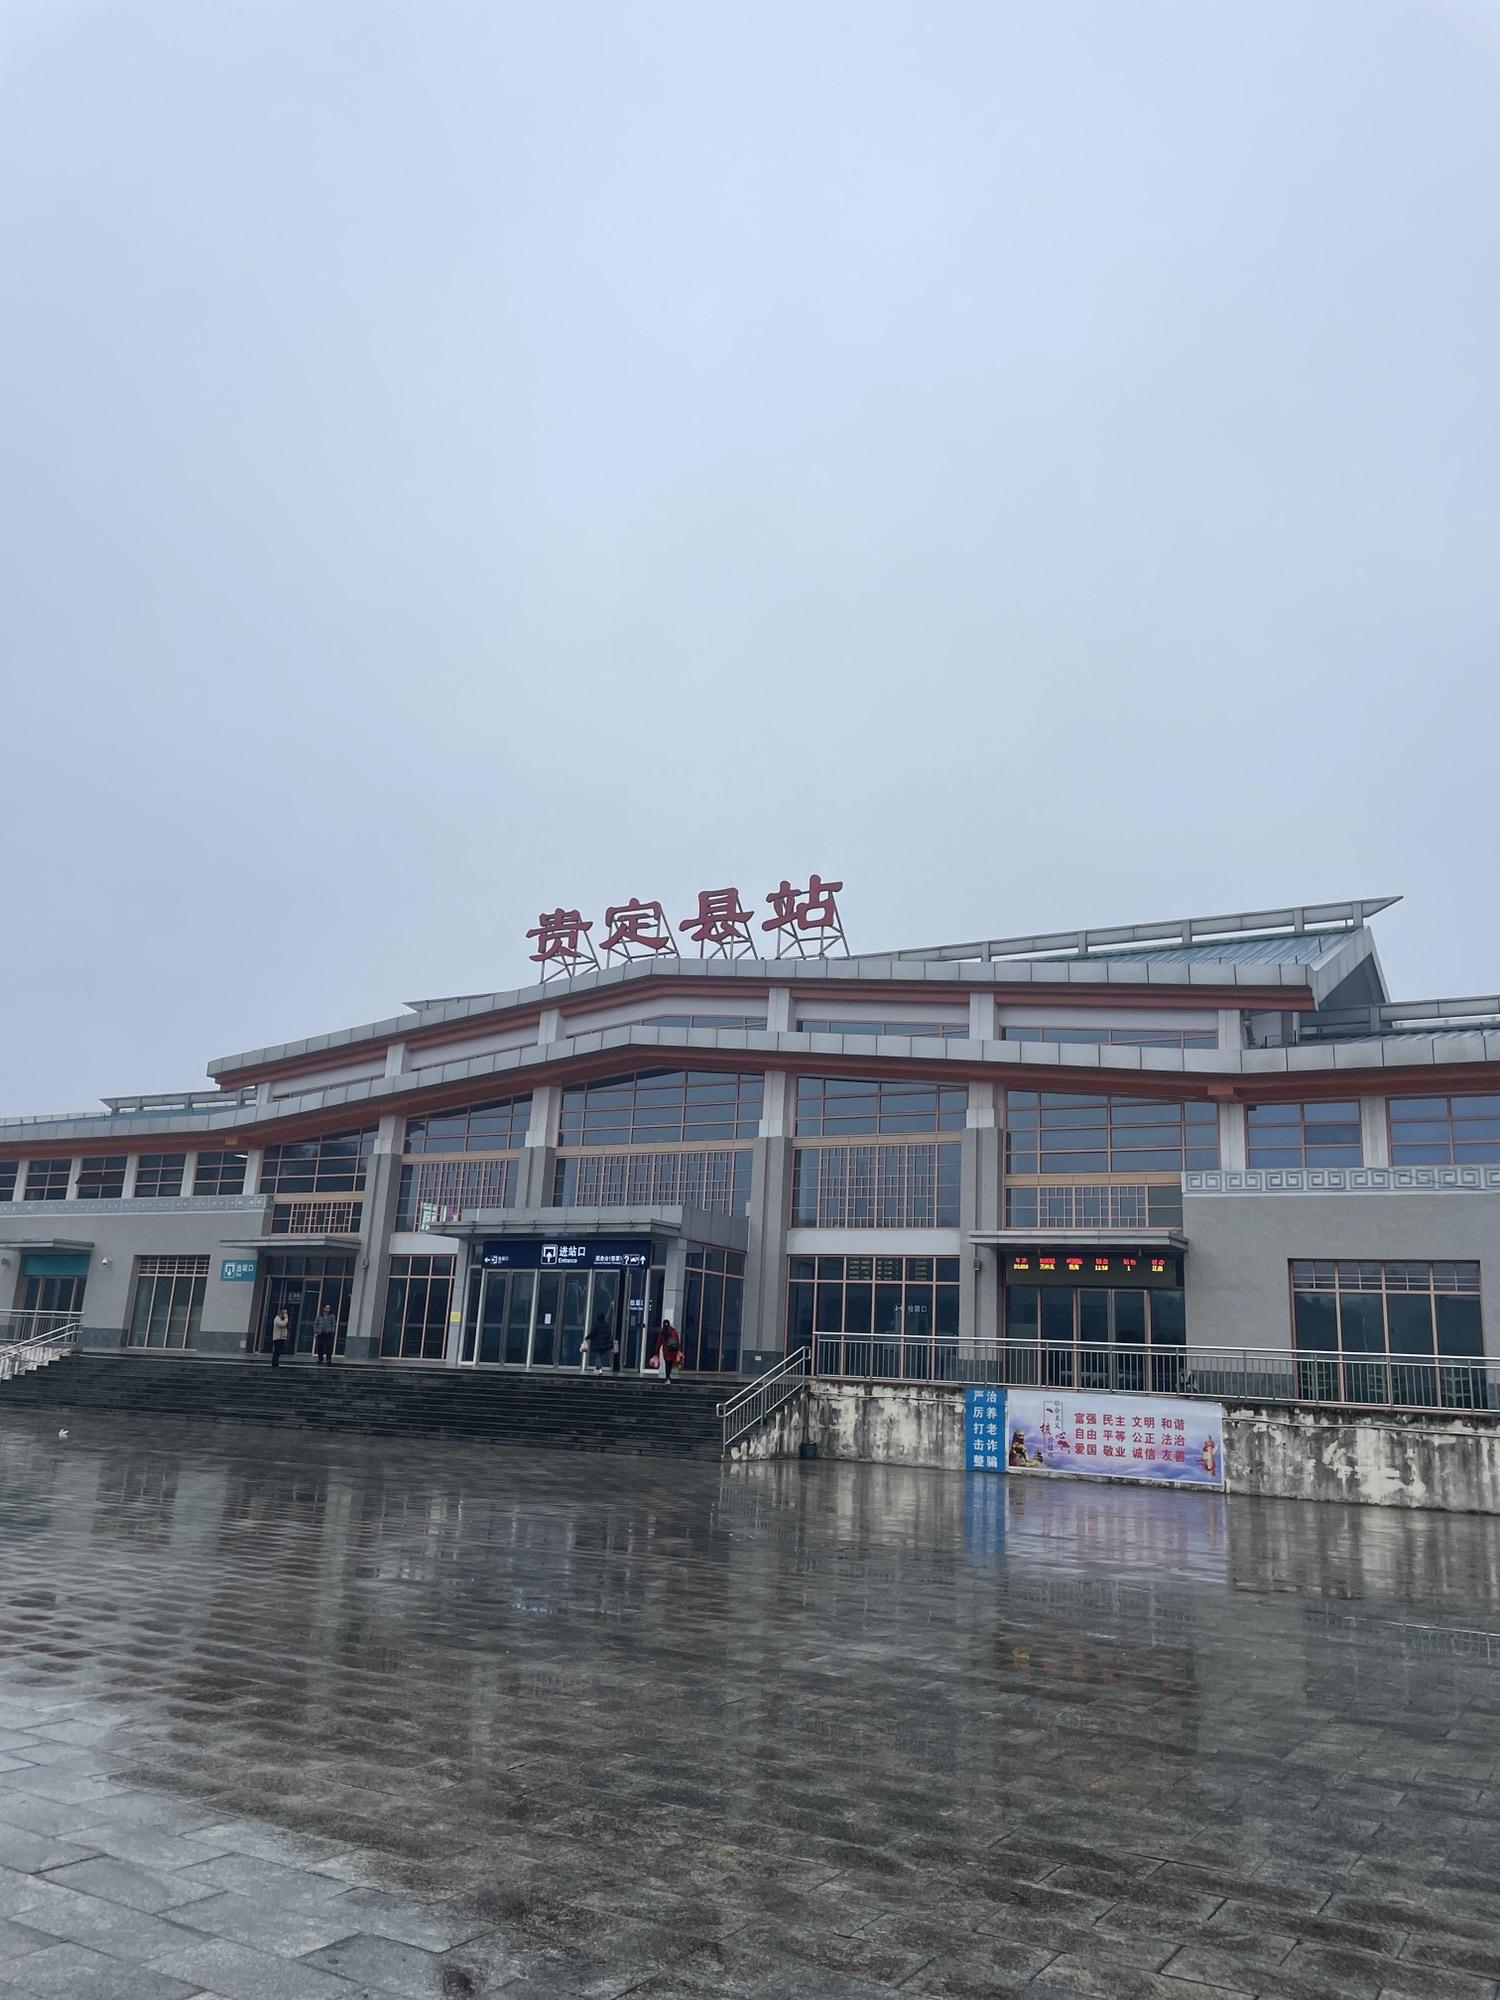
地标名称：贵定县站
所在城市：黔南布依族苗族自治州·贵定县